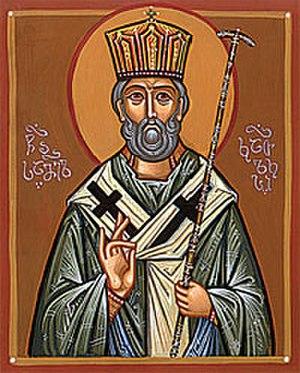
Samoel Ier d'Ibérie, second Catholicos d'Ibéri (v. 500) ქართული: სამოელ I, საქართველოს მართლმადიდებელი ეკლესიის მეთაური (474-502)
Les primats de l'Église orthodoxe de Géorgie sont les chefs spirituels du Catholicossat-Patriarcat de toute la Géorgie, depuis la fondation de l'Archevêché de Mtskheta dans les années 320 jusqu'à nos jours. Du IVᵉ siècle à aujourd'hui, 156 primats se sont succédé.